List of municipalities in Ontario

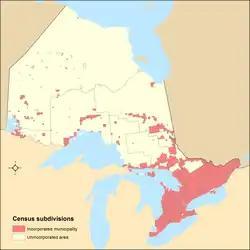
Municipalities account for 17% of Ontario's total land area. Unincorporated areas encompass the remaining 83%.

Ontario is the most populous province in Canada with 14,223,942 residents as of 2021 and is third-largest in land area at . Ontario's 444 municipalities cover only of the province's land mass yet are home to of its population. These municipalities provide local or regional municipal government services within either a single-tier or shared two-tier municipal structure.